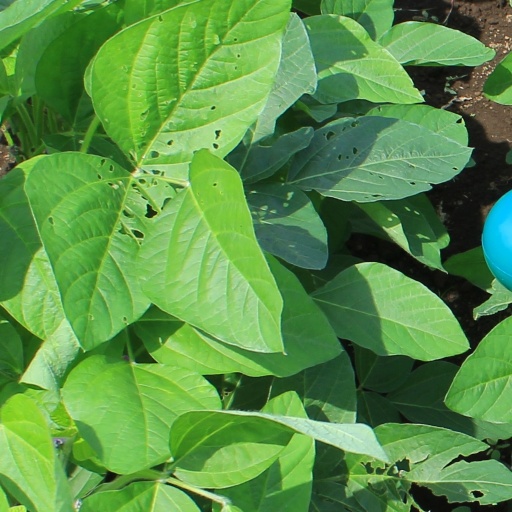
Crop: soybean